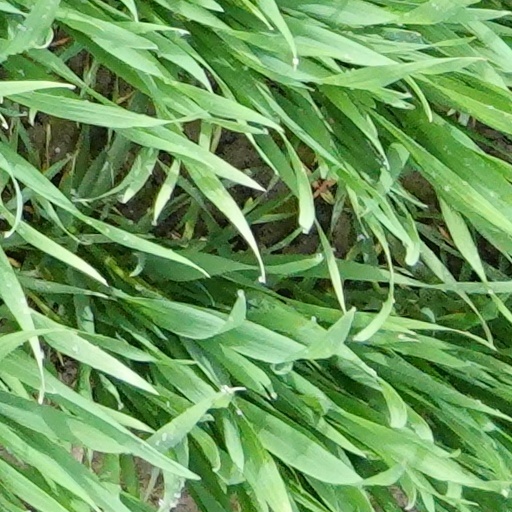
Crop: wheat